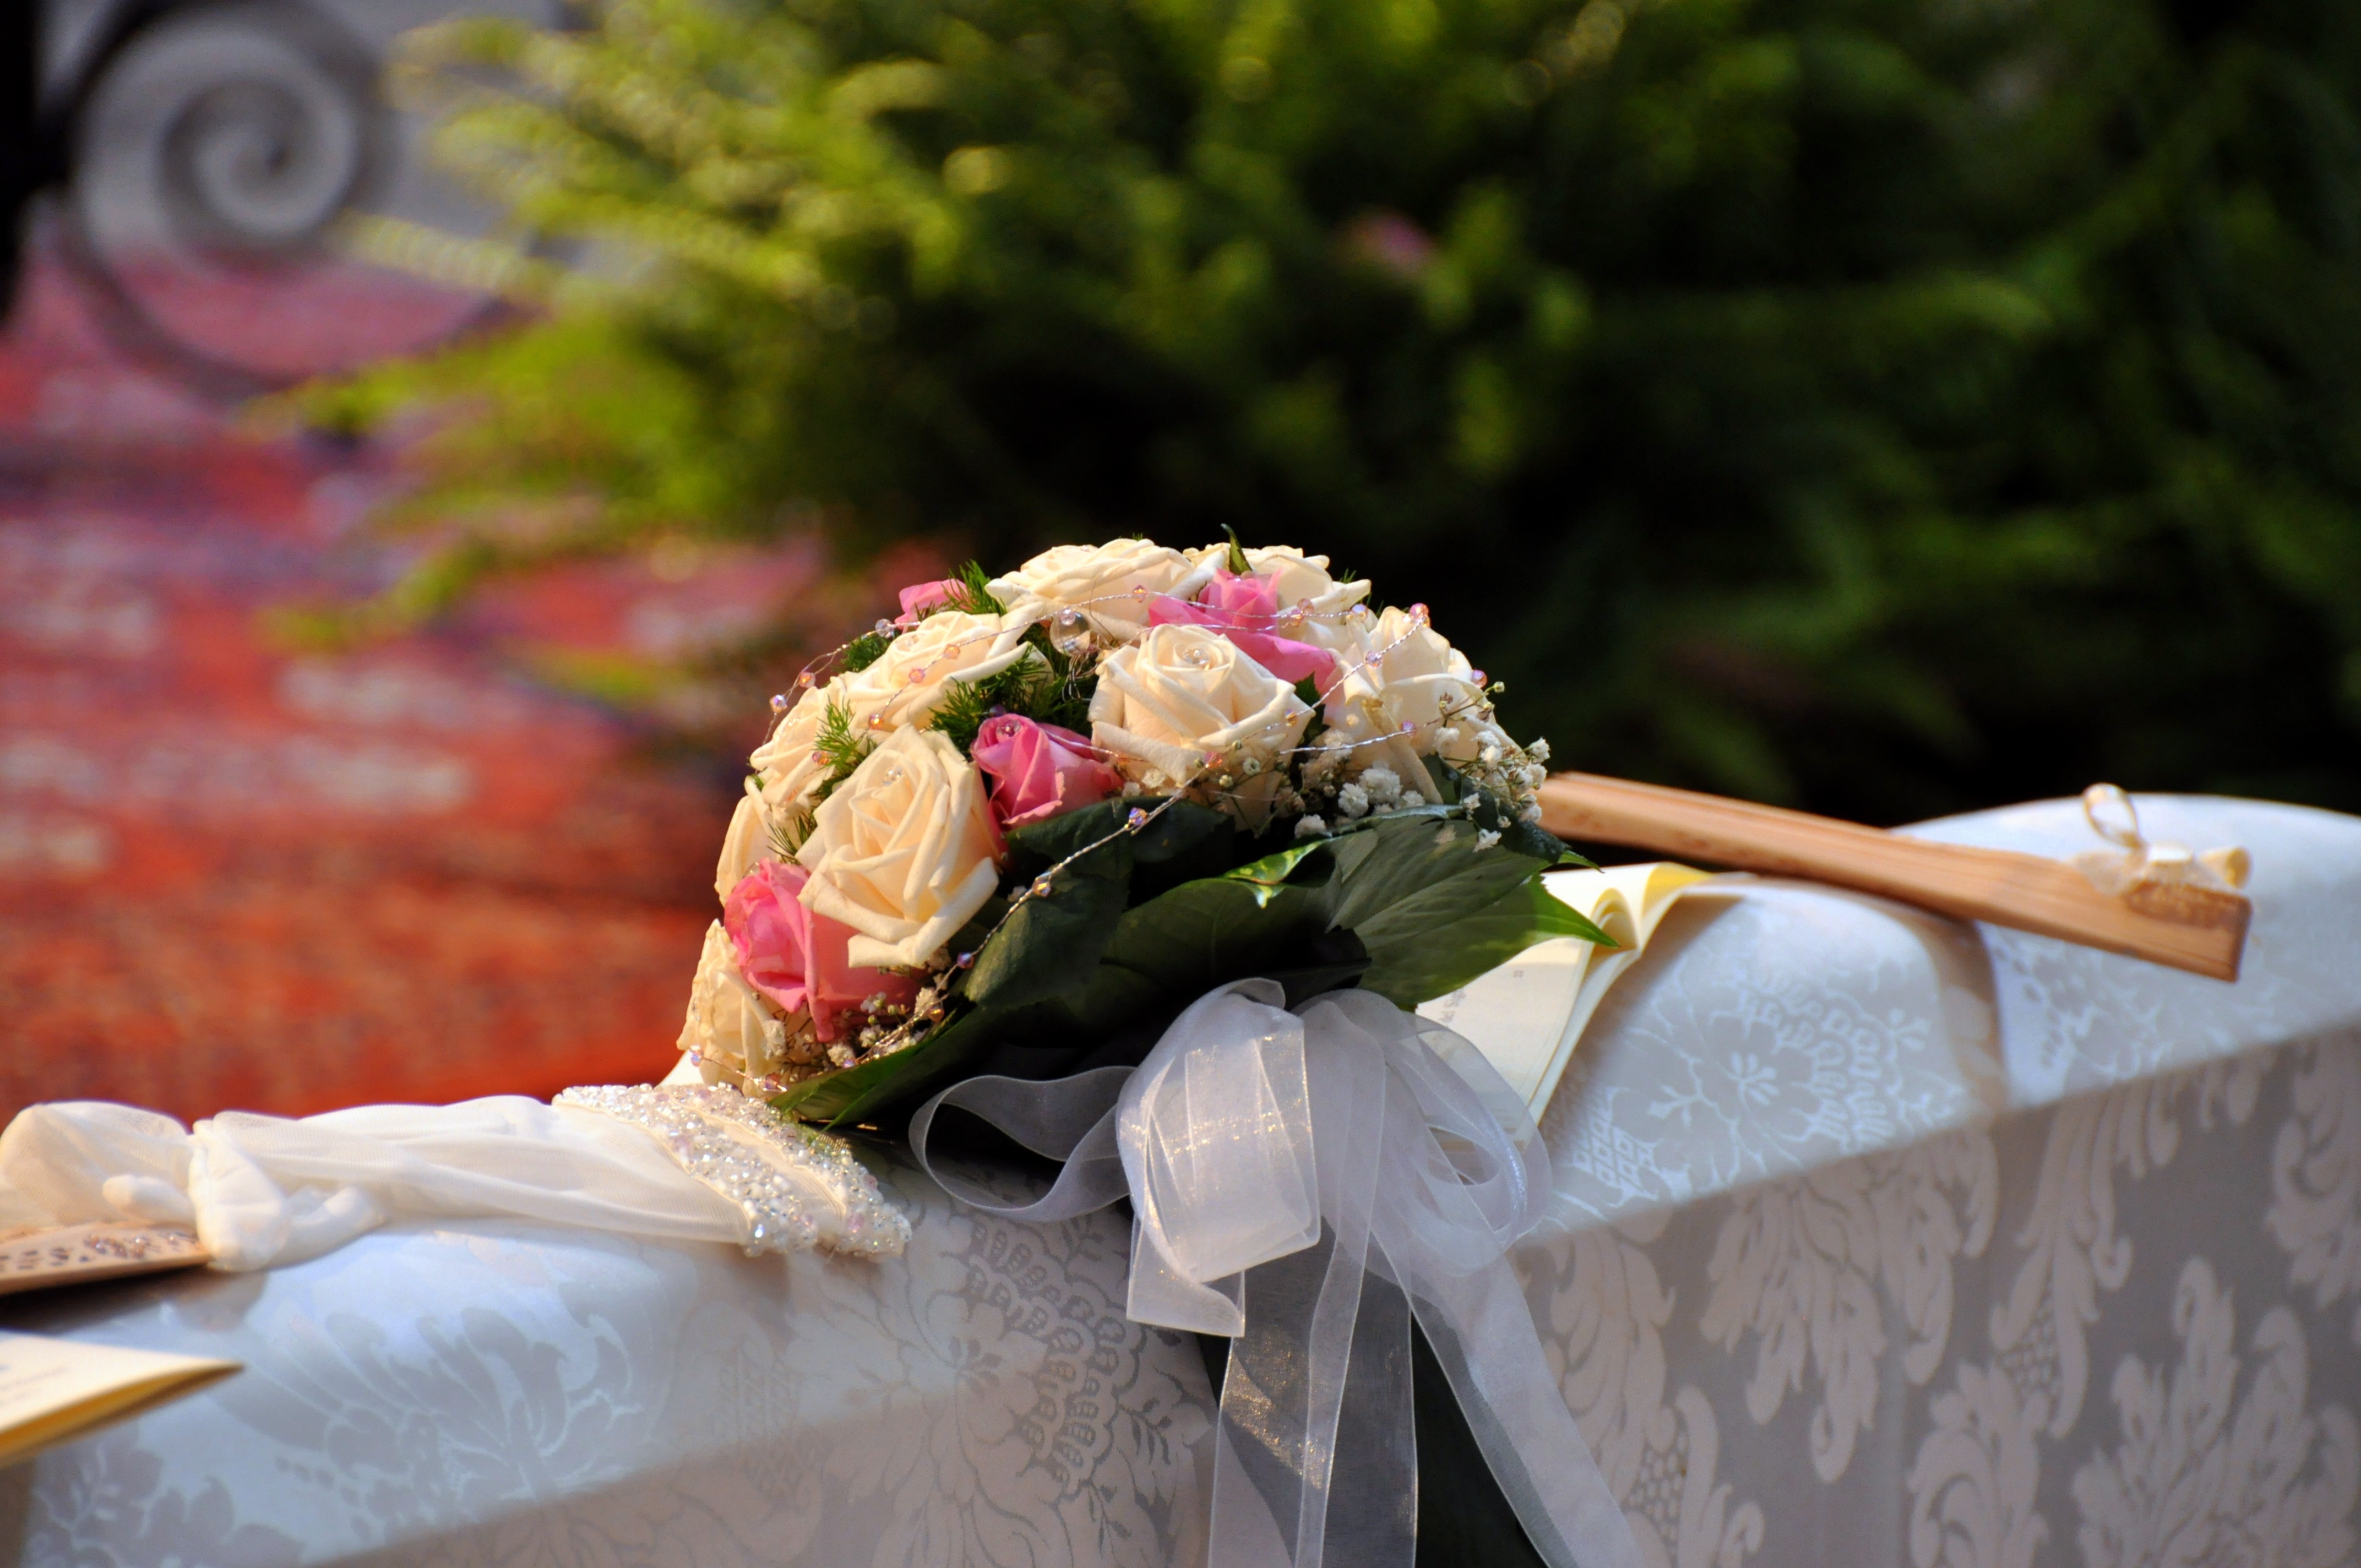
plant, white, flower, love, bouquet, rose, meal, spring, green, romance, wedding, bride, groom, marriage, engagement, white dress, ceremony, dress, rosa, tradition, decorations, floristry, charm, invitation, cheerfulness, flower bouquet, truelove, spouses, floral design, flower arranging